Reign of the Seven Spellblades

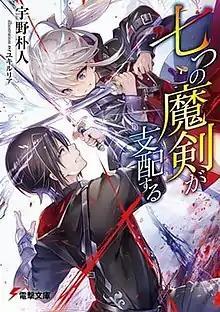
First light novel volume cover featuring Oliver Horn (right) and Nanao Hibiya (left)

is a Japanese light novel series written by Bokuto Uno and illustrated by Ruria Miyuki. ASCII Media Works have published the series since September 2018 under their Dengeki Bunko imprint. A manga adaptation with art by Sakae Esuno was serialized in Kadokawa Shoten's "shōnen" manga magazine "Monthly Shōnen Ace" from May 2019 to November 2023. Both the light novel and manga are licensed in North America by Yen Press. An anime television series adaptation by J.C.Staff aired from July to October 2023.